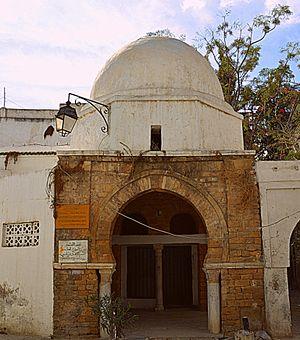
Mesjed el Kobba, Tunis This is a photo of the protected monument identified by the ID 11-142 in Tunisia.
Cet article liste des mosquées de Tunisie. Il en existe 6 099 à la fin décembre 2019.
La mosquée El Koubba est une petite mosquée tunisienne de la médina de Tunis datée du XIᵉ siècle et située au numéro 41 de la rue Tourbet El Bey.